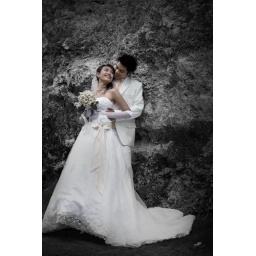
white over the black rocks